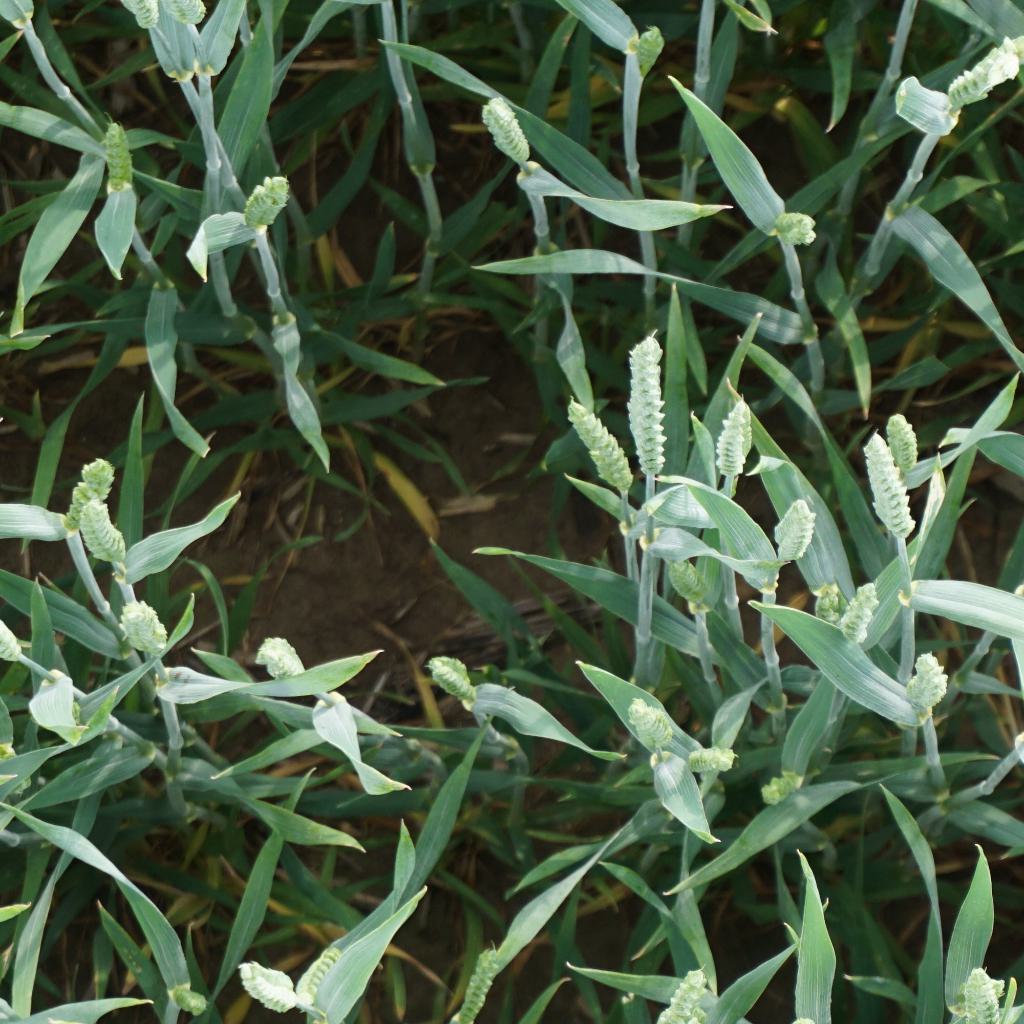
Country: France
Location: Gréoux
Wheat development stage: Post-flowering